Ukrainian Art Nouveau

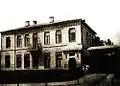
Residential building of I. I. Shchitkivsky at 4-a, Poltavska Street, Kyiv. 1907–1908, architects Vasyl Krychevsky and others.

Ukrainian Art Nouveau, also known as Ukrainian Architectural Modern (UAM), is a Ukrainian architectural style. It emerged in the beginning of the 20th century. It existed and developed for almost 40 years (from 1903 to 1941). Ukrainian Art Nouveau is based on folk traditions of house and church construction and the achievements of Ukrainian professional architecture, primarily Baroque (especially Ukrainian Baroque), the influence of which, starting from 1910, was noticeable and even growing. The influence of European Art Nouveau was also strong.